Chybie

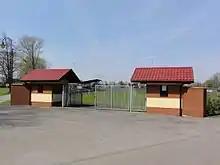
Entrance to Cukrownik Stadium

The RKS Cukrownik Chybie soccer team was founded in 1937, currently plays in regional league of Silesian Voivodeship.